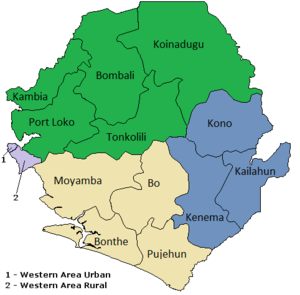
La Sierra Leone est divisée depuis 2017 en quatre provinces et une zone.